Architecture of Houston

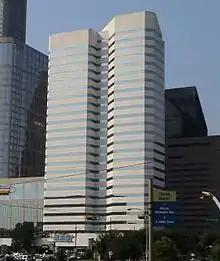
The Lyric Centre

The present Alley Theatre building opened in November 1968 and contains two stages. The main stage has 824 seats and is called the "Hubbard"; the more intimate, 310-seat stage, is the "Neuhaus." Outside, there are nine towers and open-air terraces. Inside, a staircase spirals from the entrance vestibule to the second-floor lobby. The theatre was constructed in a large part by a $1.4 million grant from the Ford Foundation to support innovative theater architecture, and the prime architect on the project was Ulrich Franzen.